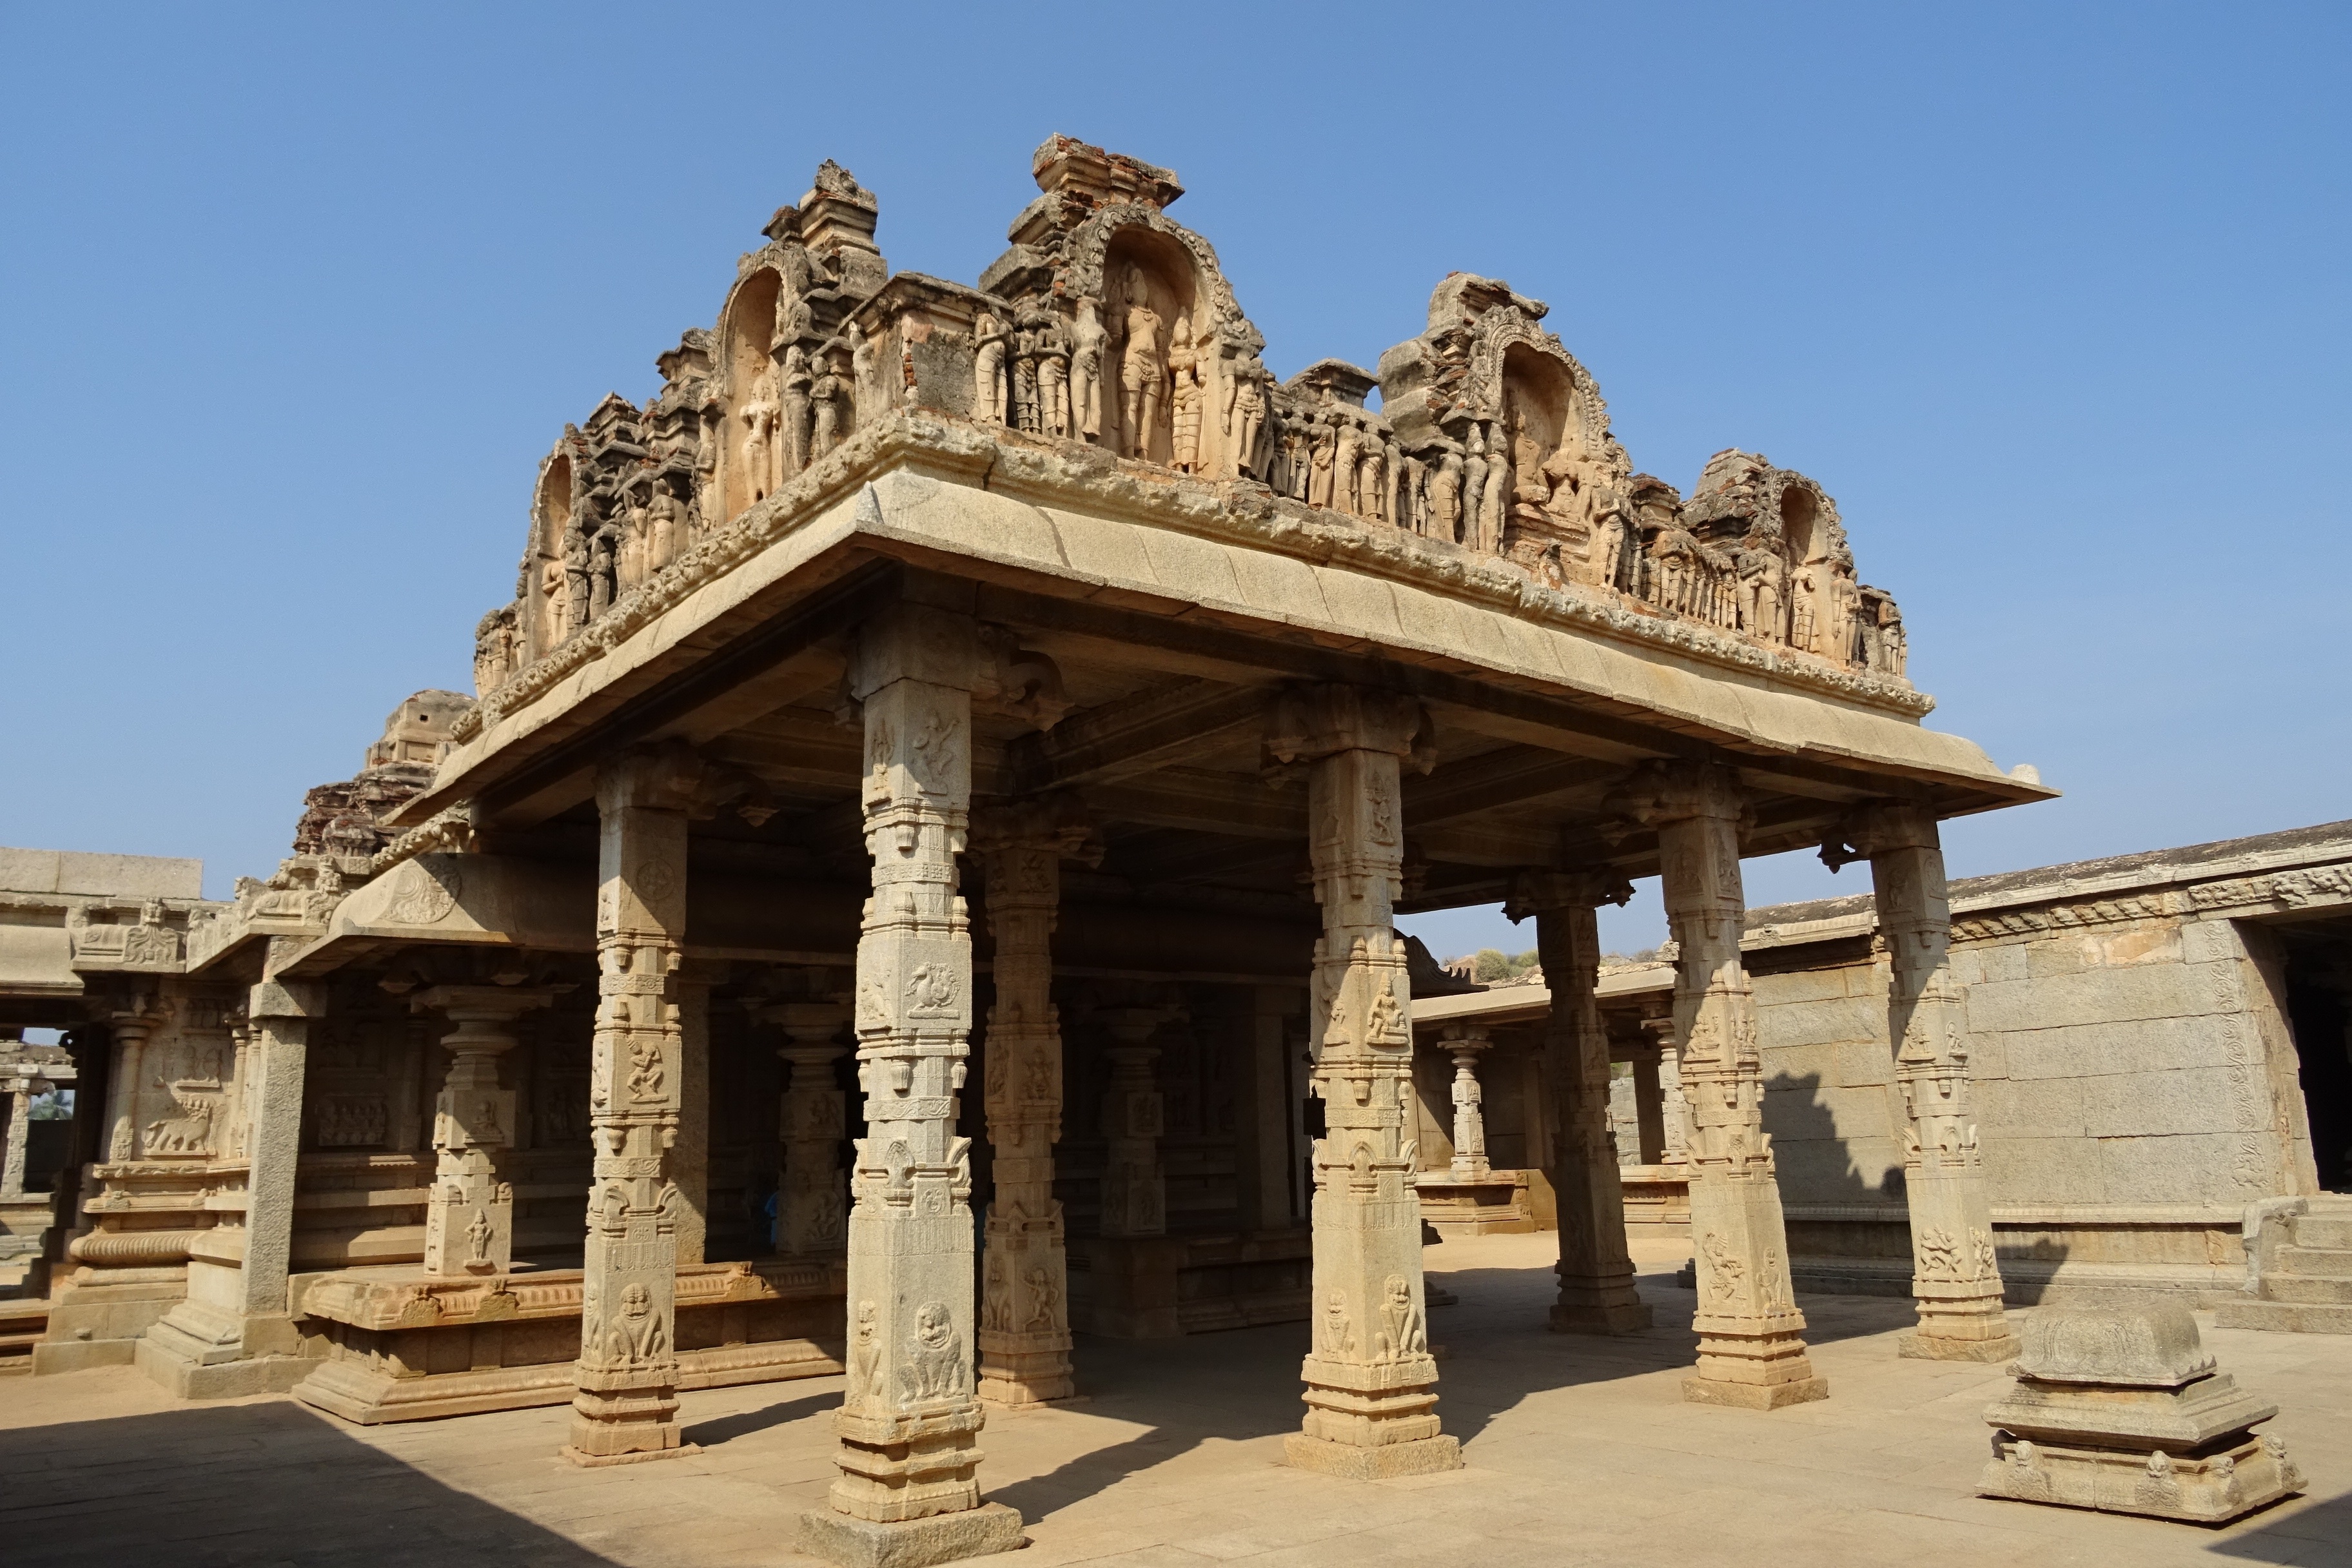
rock, architecture, structure, building, palace, stone, monument, arch, column, ancient, landmark, place of worship, sculpture, archaeology, temple, ruins, monastery, history, heritage, unesco, granite, site, indian, engraving, karnataka, hinduism, archaeological site, unesco world heritage site, roman temple, hindu temple, hampi, historic site, ancient history, egyptian temple, ancient roman architecture, ancient greek temple, hazara rama temple